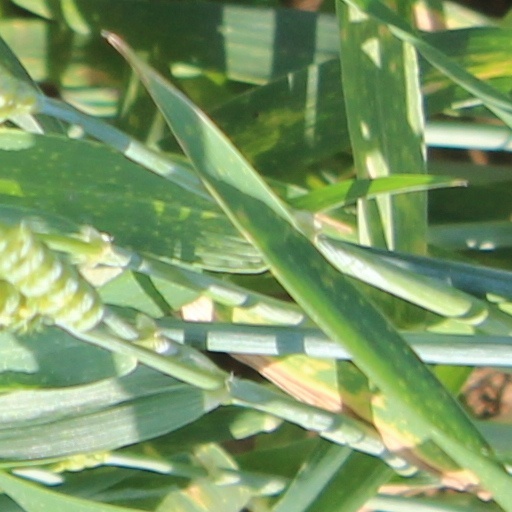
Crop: wheat